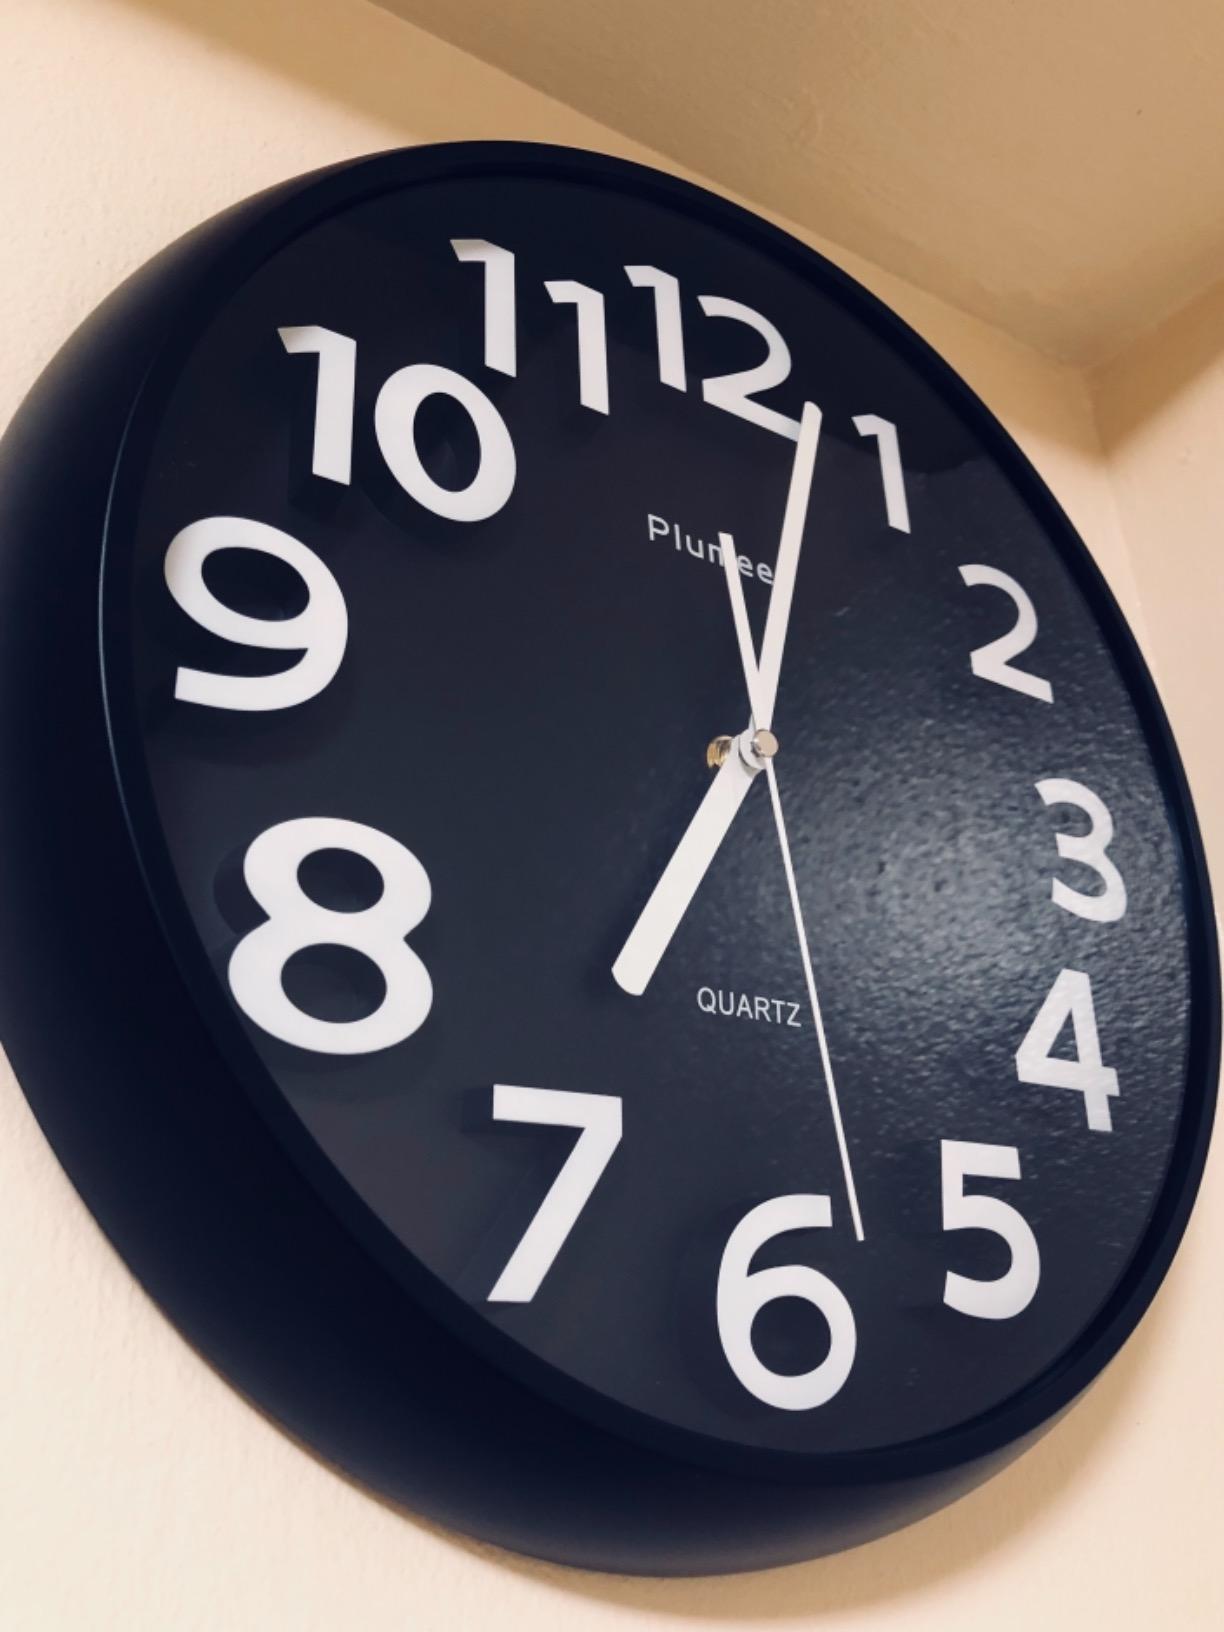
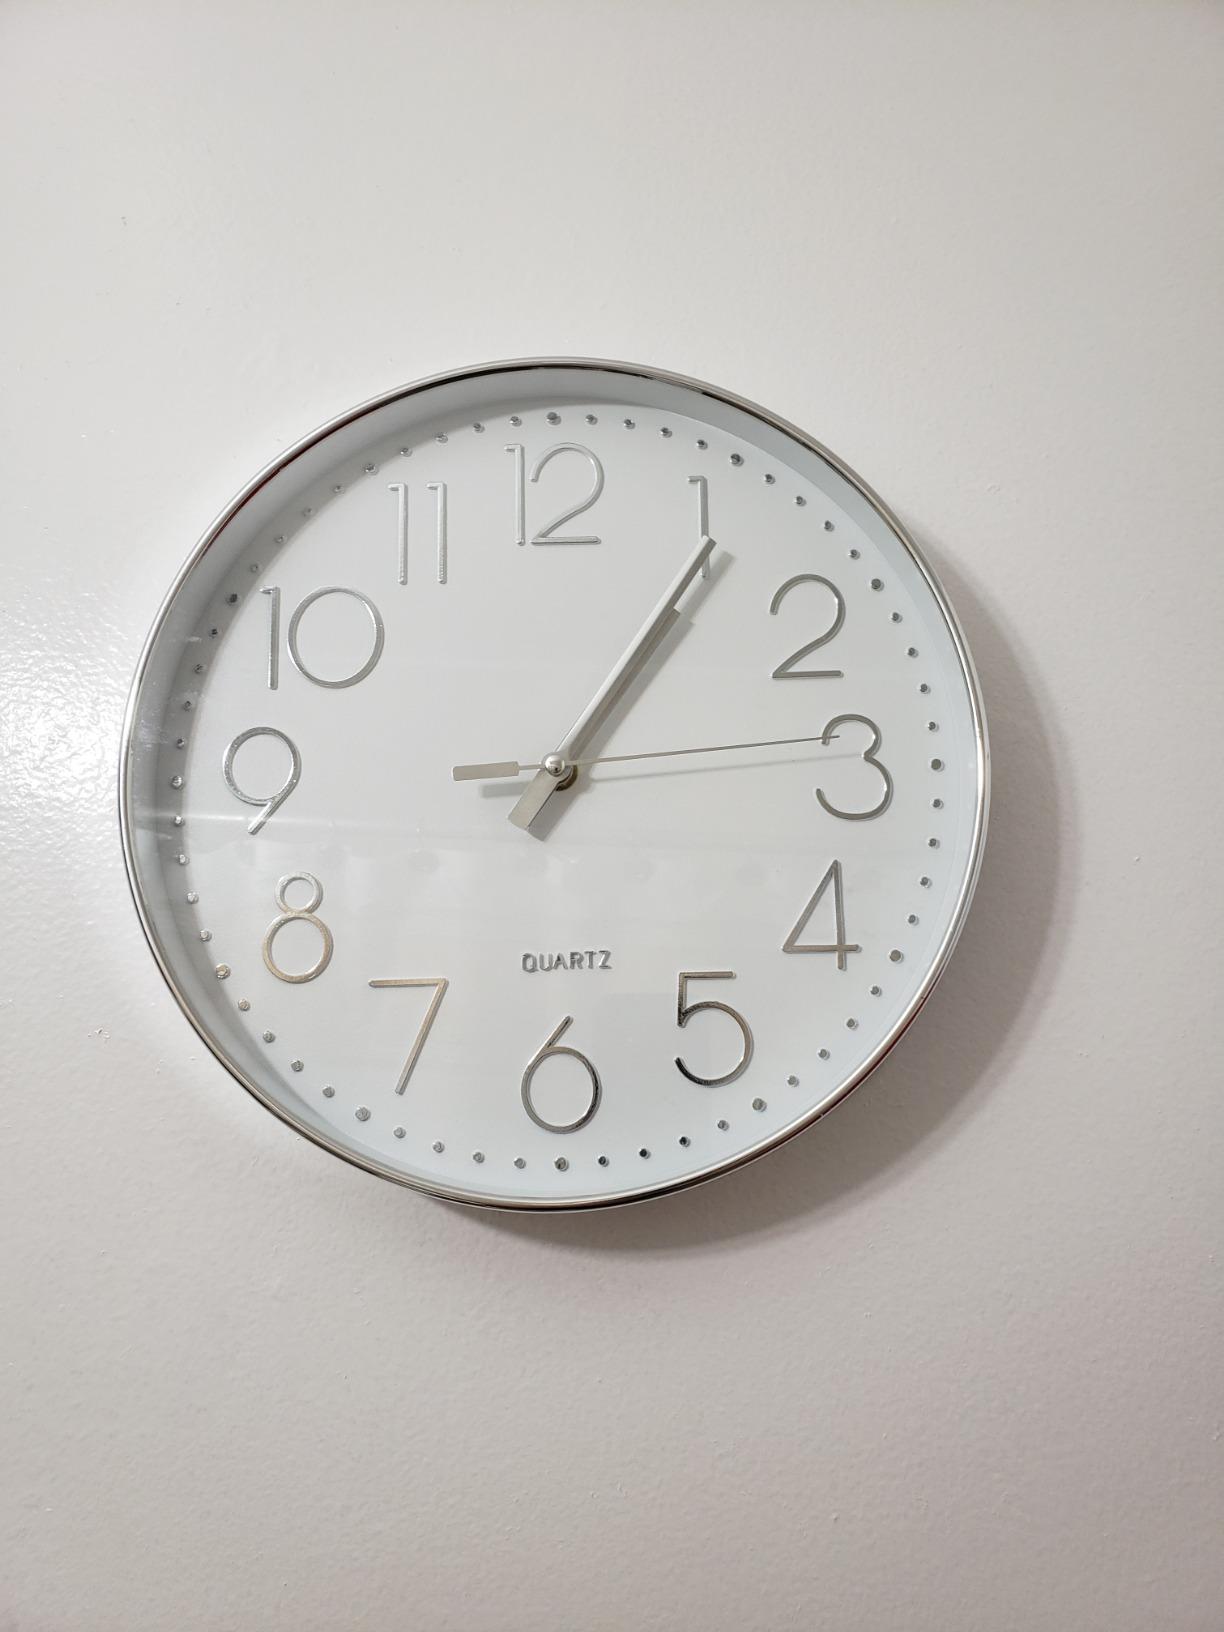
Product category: clock
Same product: no